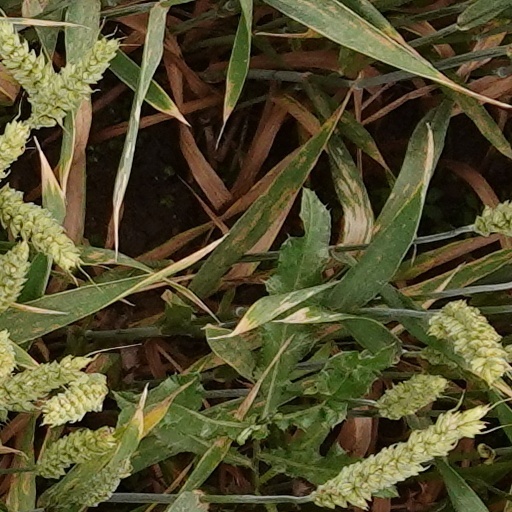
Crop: wheat